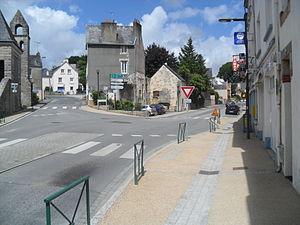
Quartier du Moulin Vert à Quimper (France)
Moulin Vert est un quartier du nord-ouest de Quimper, bordant la rivière du Steïr.